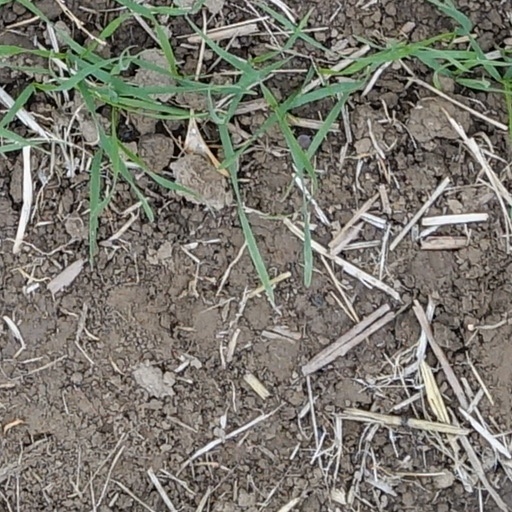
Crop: wheat